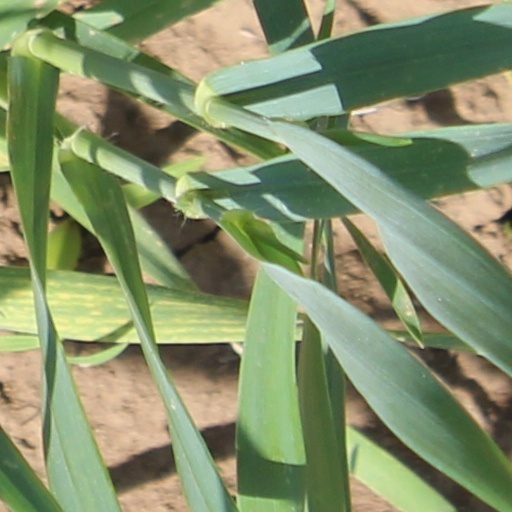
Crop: wheat